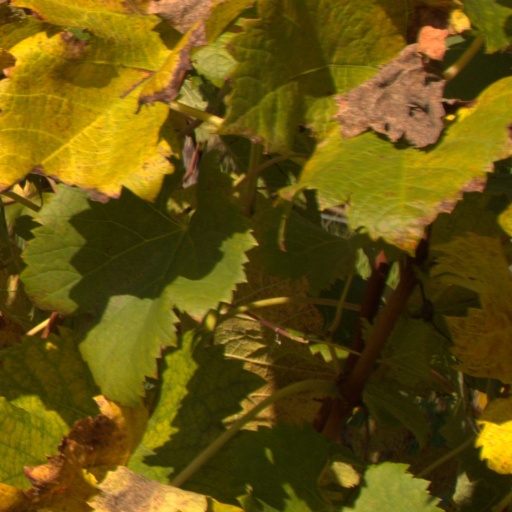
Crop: grape